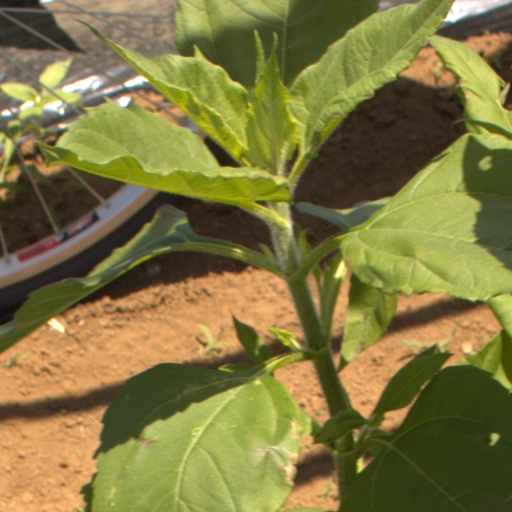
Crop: Jerusalem artichoke